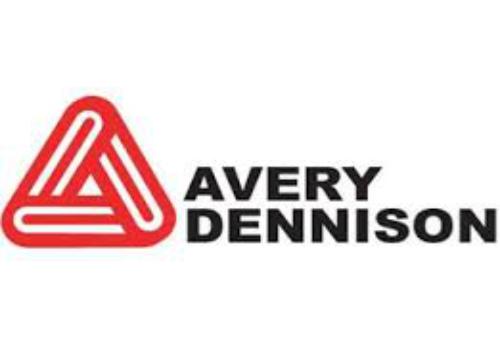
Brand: avery dennison-2
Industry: Others